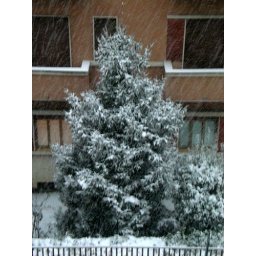
Once apon a time there was a little girl that was in front of a window looking the snow.....